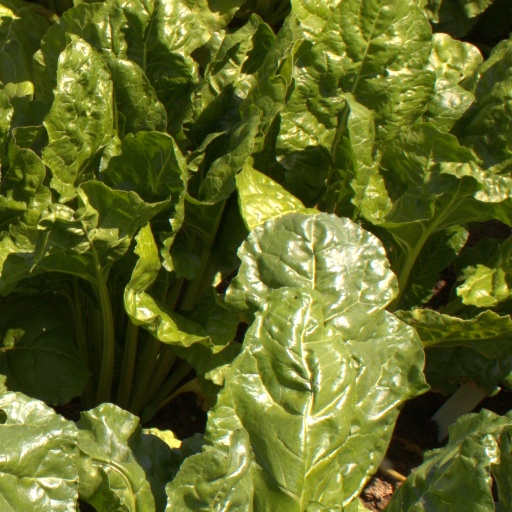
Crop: sugar beet